Paul III Anton, Prince Esterházy

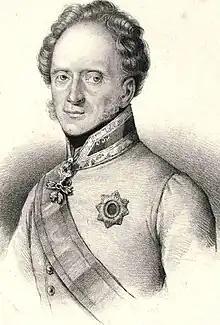
Prince Esterházy in 1830

[In Hungary,] the feudal system still exists in all its ancient barbaric splendor. Prince Esterhazy, a Hungarian baron, is probably the richest man, who is not seated on a throne, in the world. He lives in the highest style of earthly grandeur. One of his four magnificent palaces contains three hundred and sixty rooms for guests, and a theater. His estates embrace one hundred and thirty villages, forty towns, and thirty-four castles. By the old feudal law, still undisturbed, he possesses unlimited power over his vassals, and can imprison, scourge, and slay at pleasure ... He has quite a little band of troops in his pay, and moves with military pomp and gorgeous retinue from palace to palace.